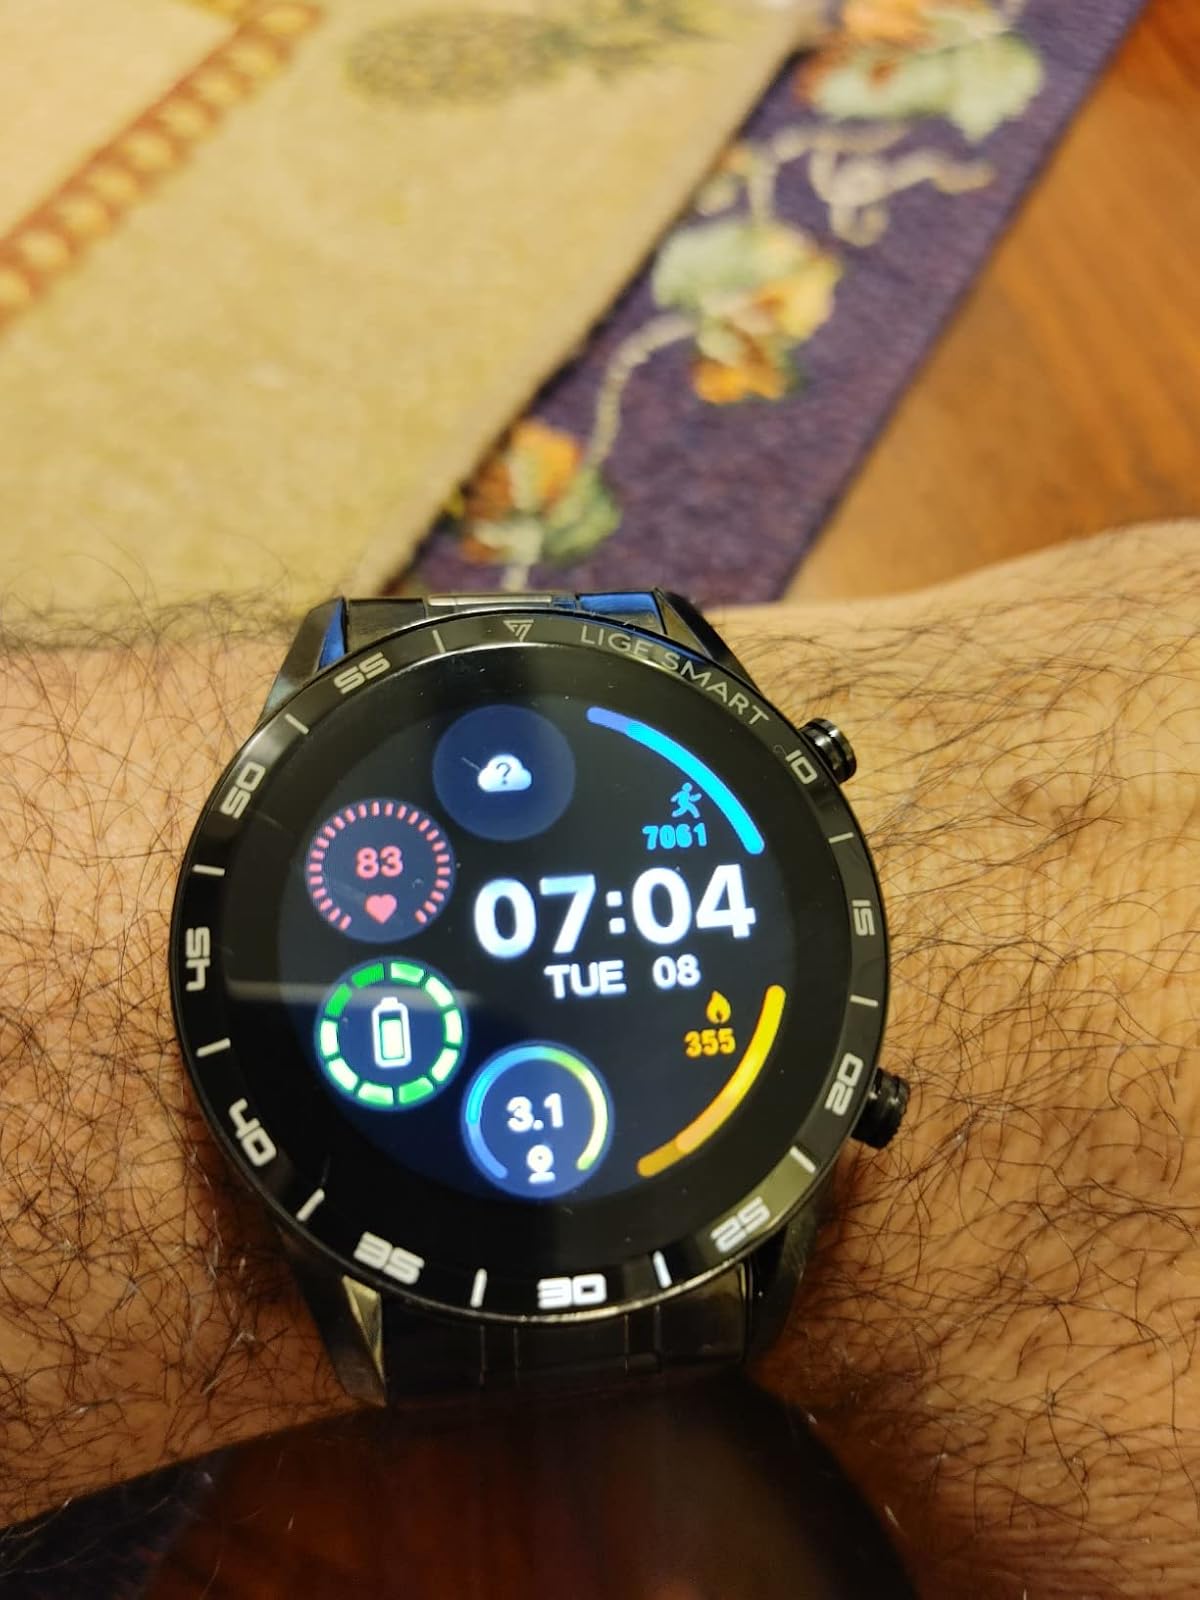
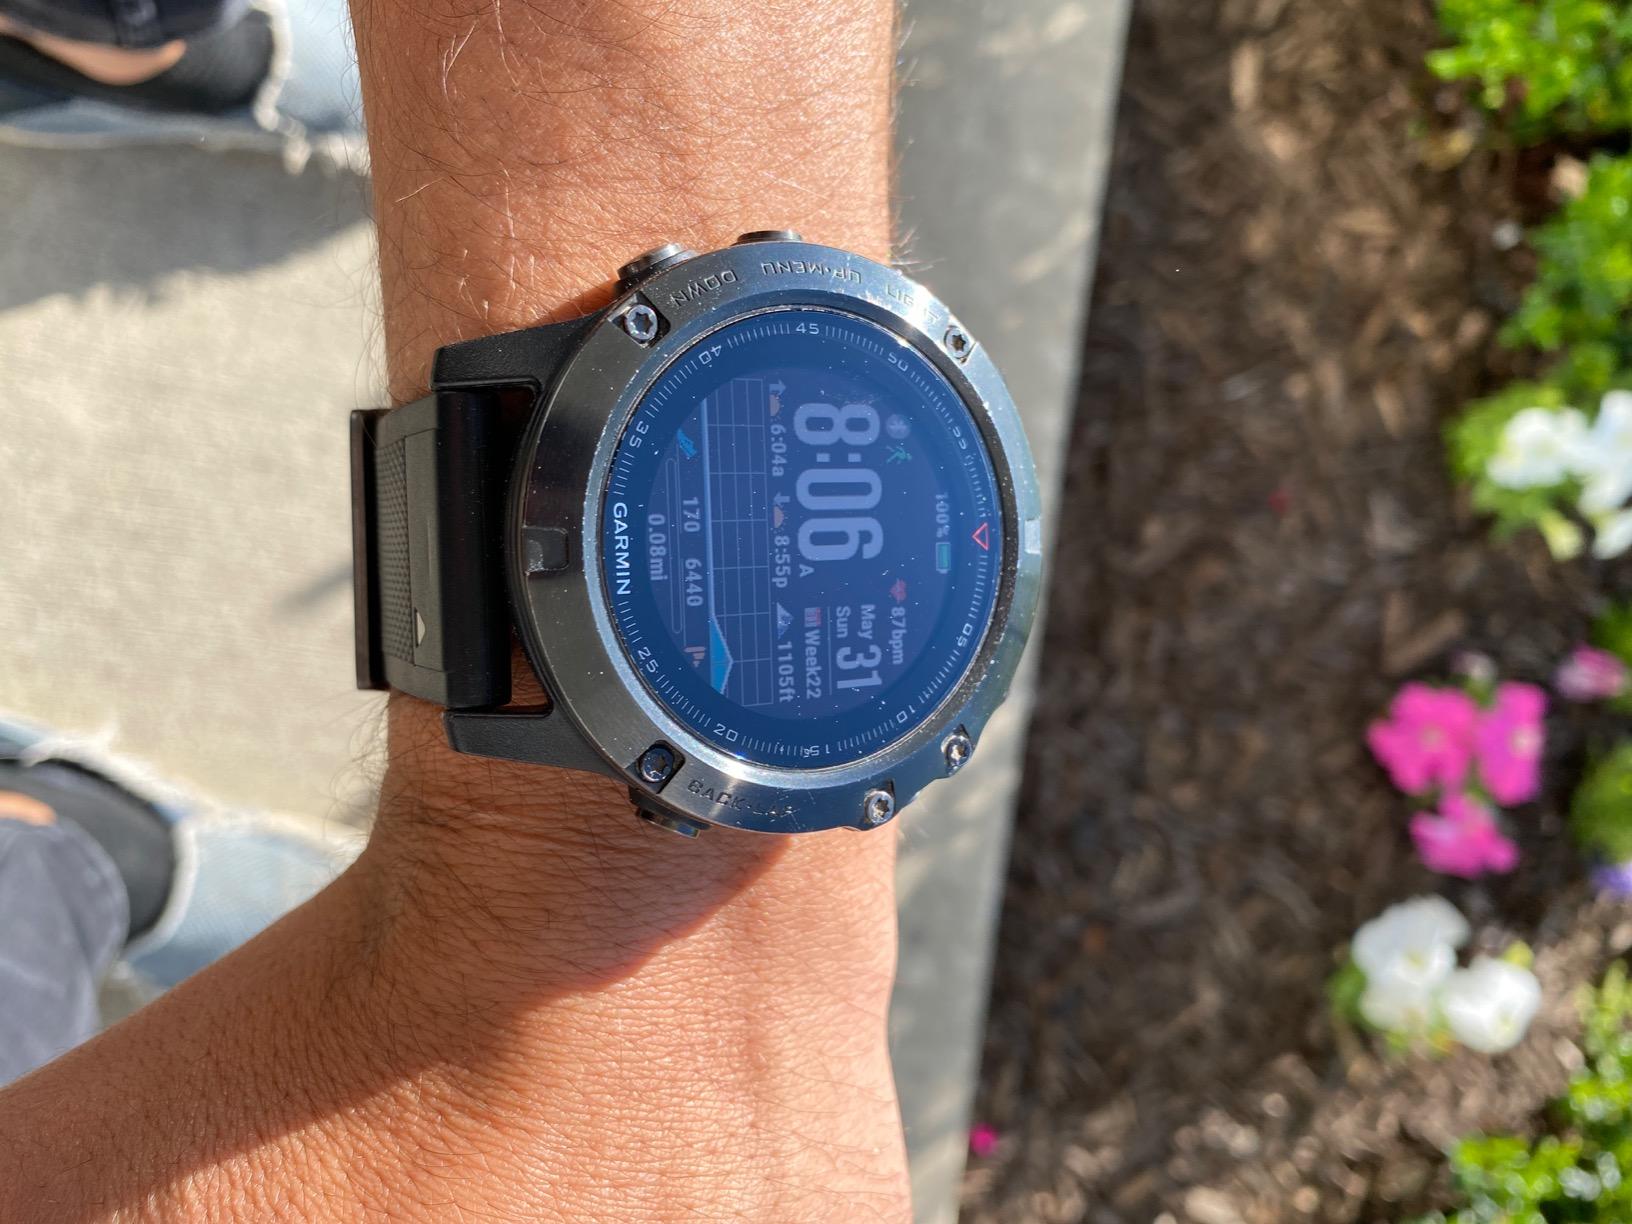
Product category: smartwatch
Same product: no